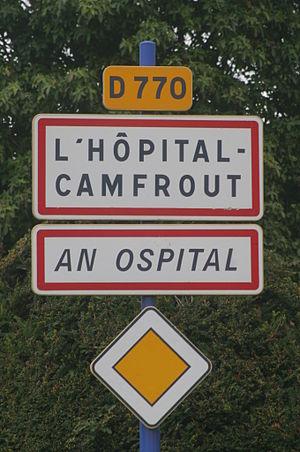
Panneau routier
Hôpital-Camfrout, nom d'usage L'Hôpital-Camfrout [lɔpital kɑ̃fʁut], est une commune du département du Finistère, dans la région Bretagne, en France.